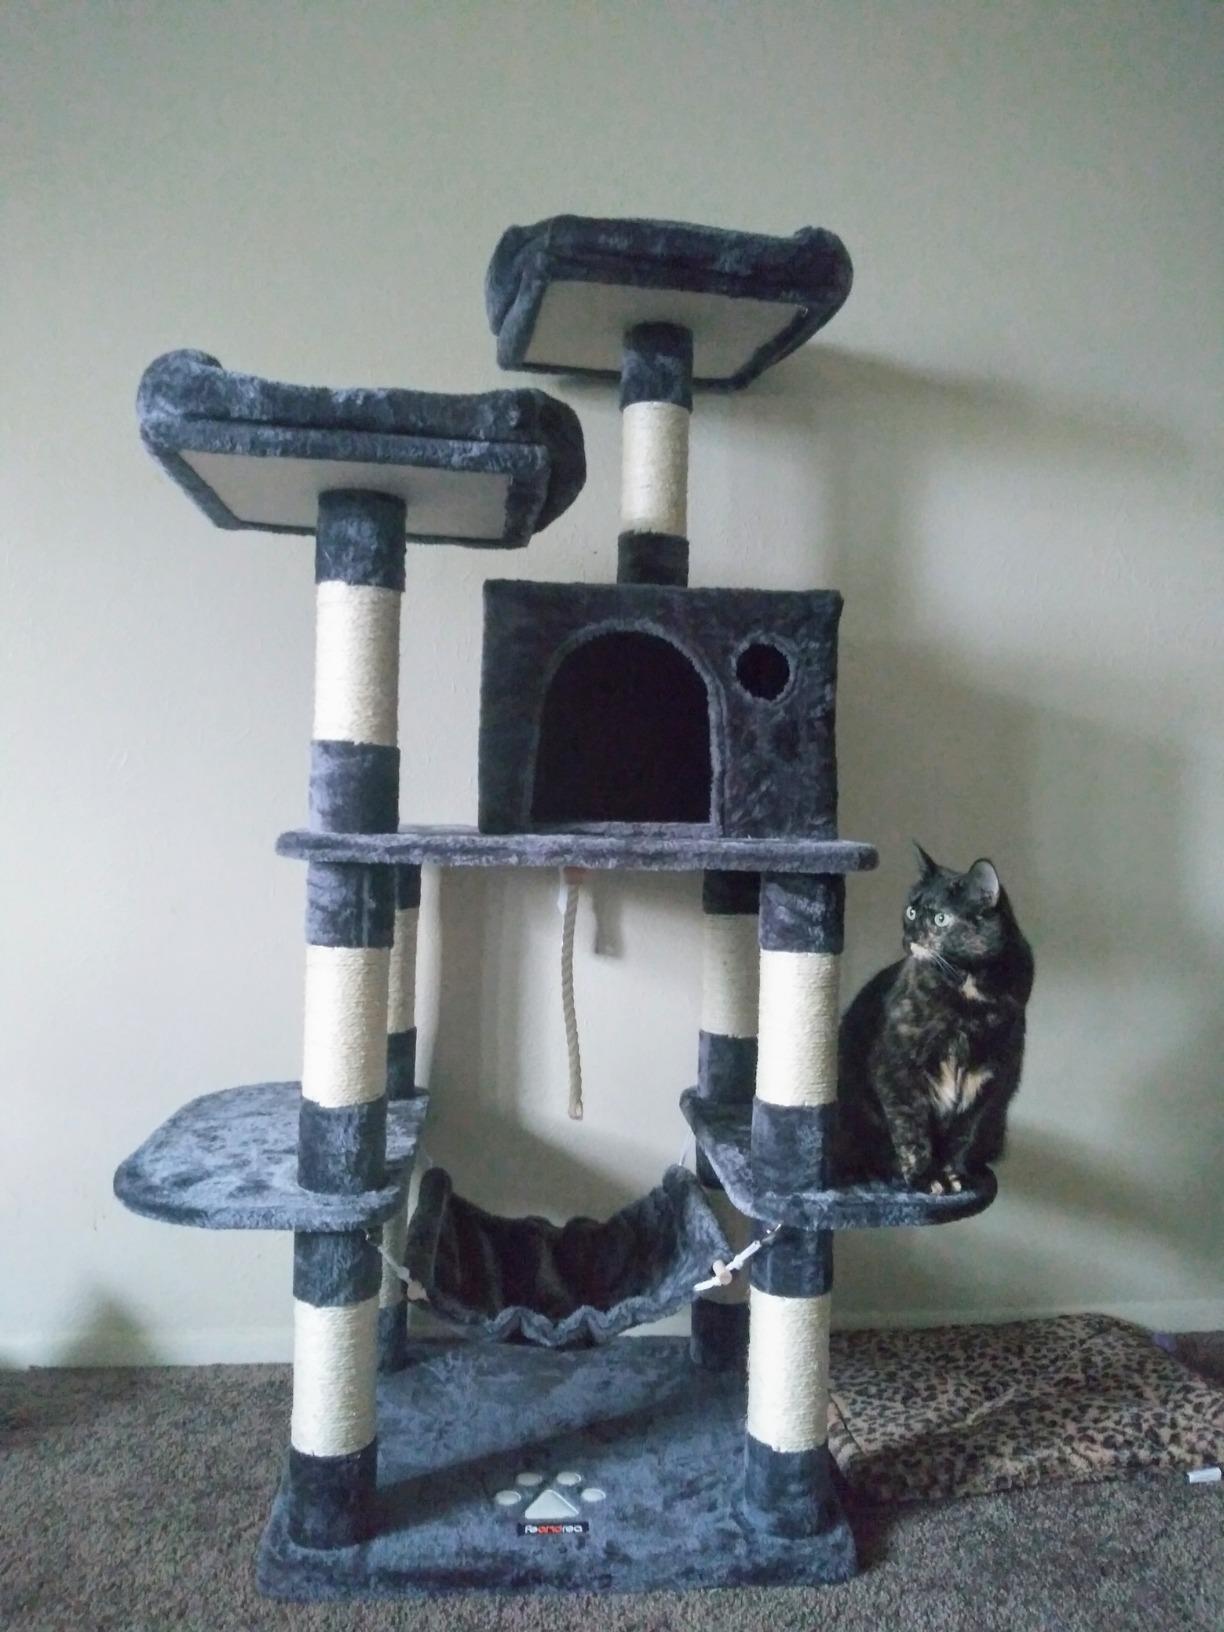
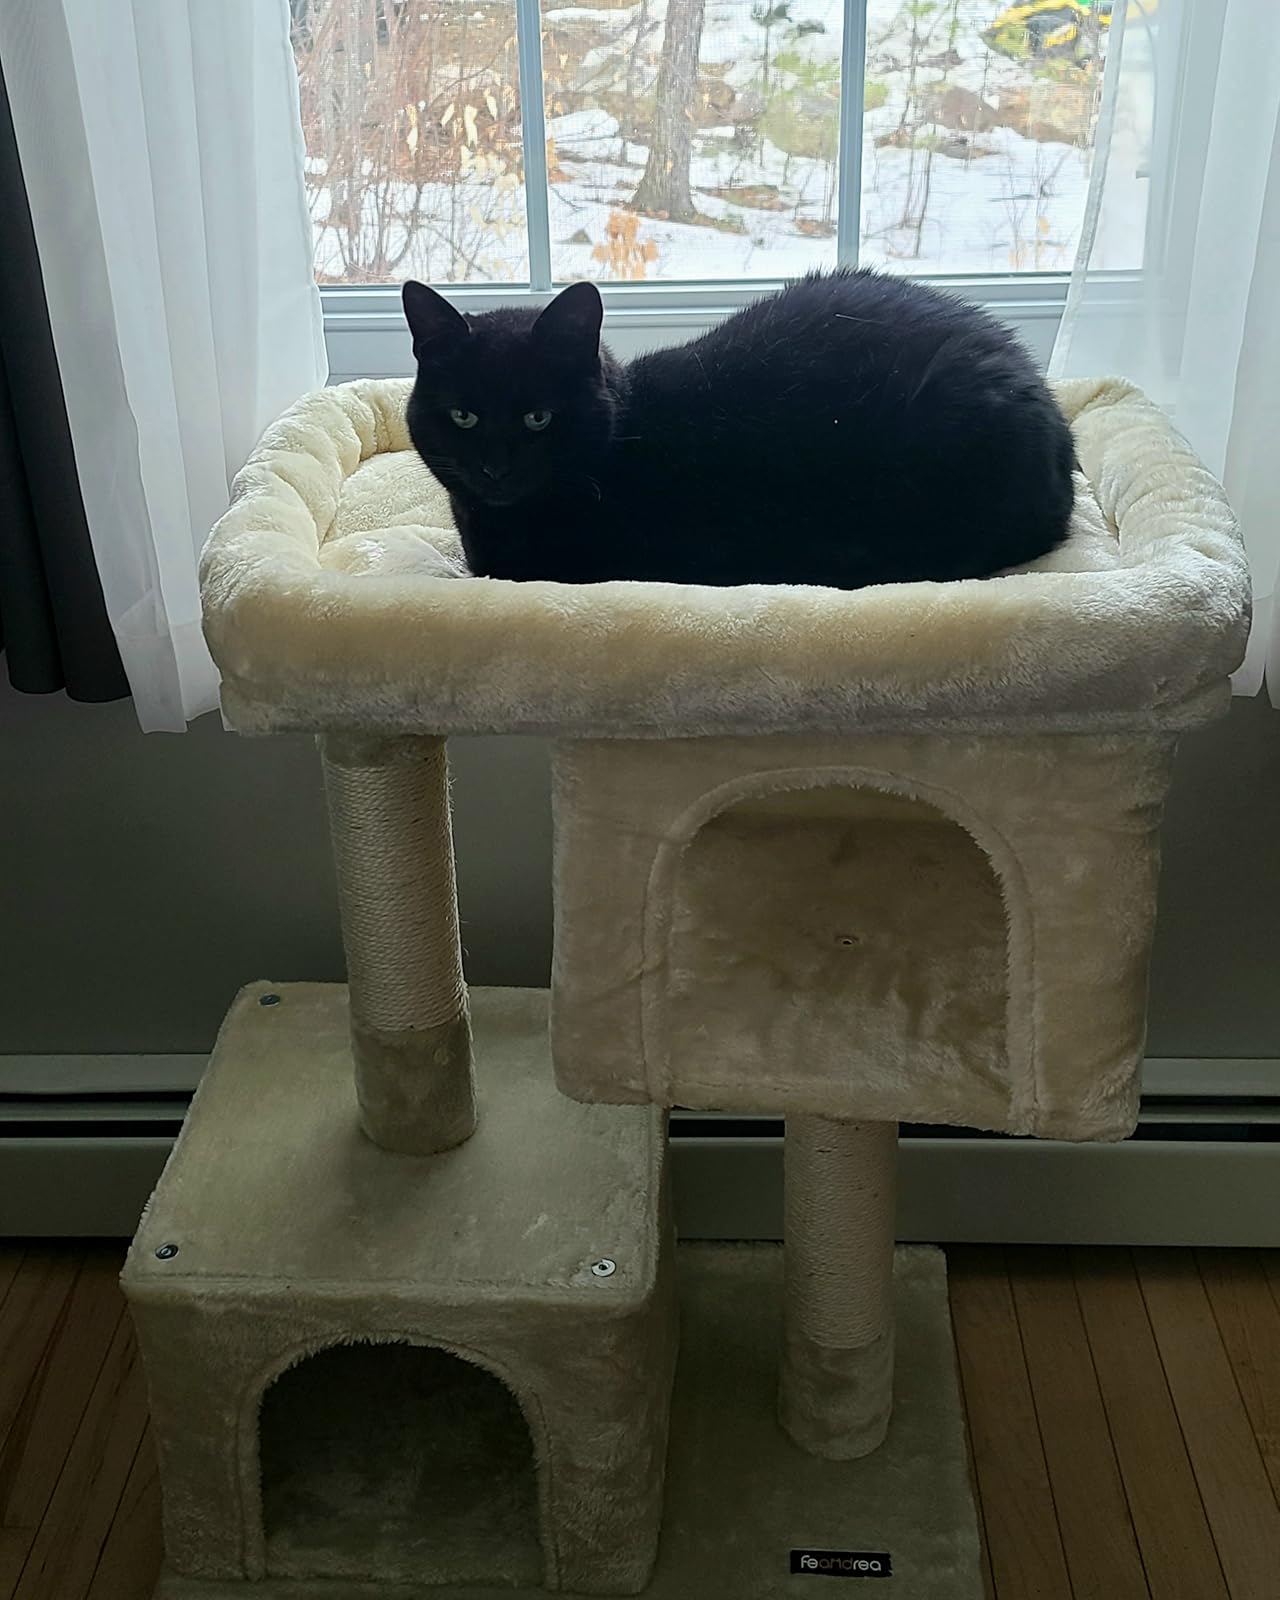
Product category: items_cat tree
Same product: no